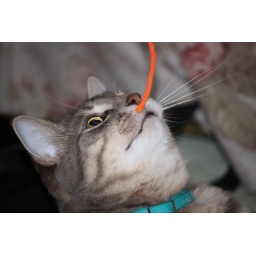
Jack the cat distracted by orange string